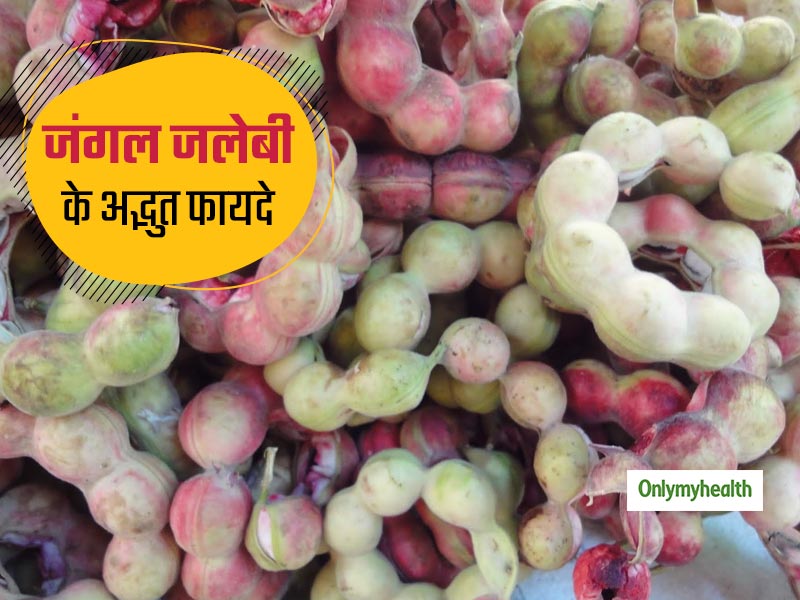
Dish: jalebi